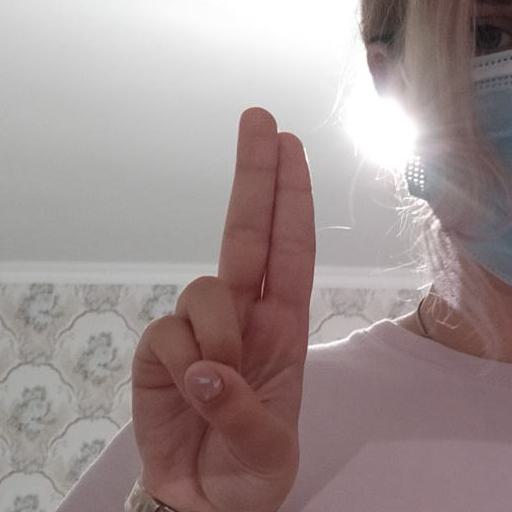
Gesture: two_up